Kibbie Dome

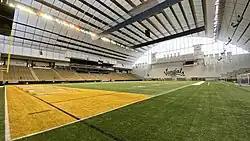
Interior from northeast corner in 2020

When not used for football, the former AstroTurf football field was rolled up in about an hour to reveal of polyurethane tartan surface, used for indoor tennis and track & field. The five-lane track is in length, and nine tennis courts are lined on its infield. Basketball and volleyball courts are also lined on the tartan infield. The AstroTurf was spooled onto a large field-width reel at the base of the west wall.